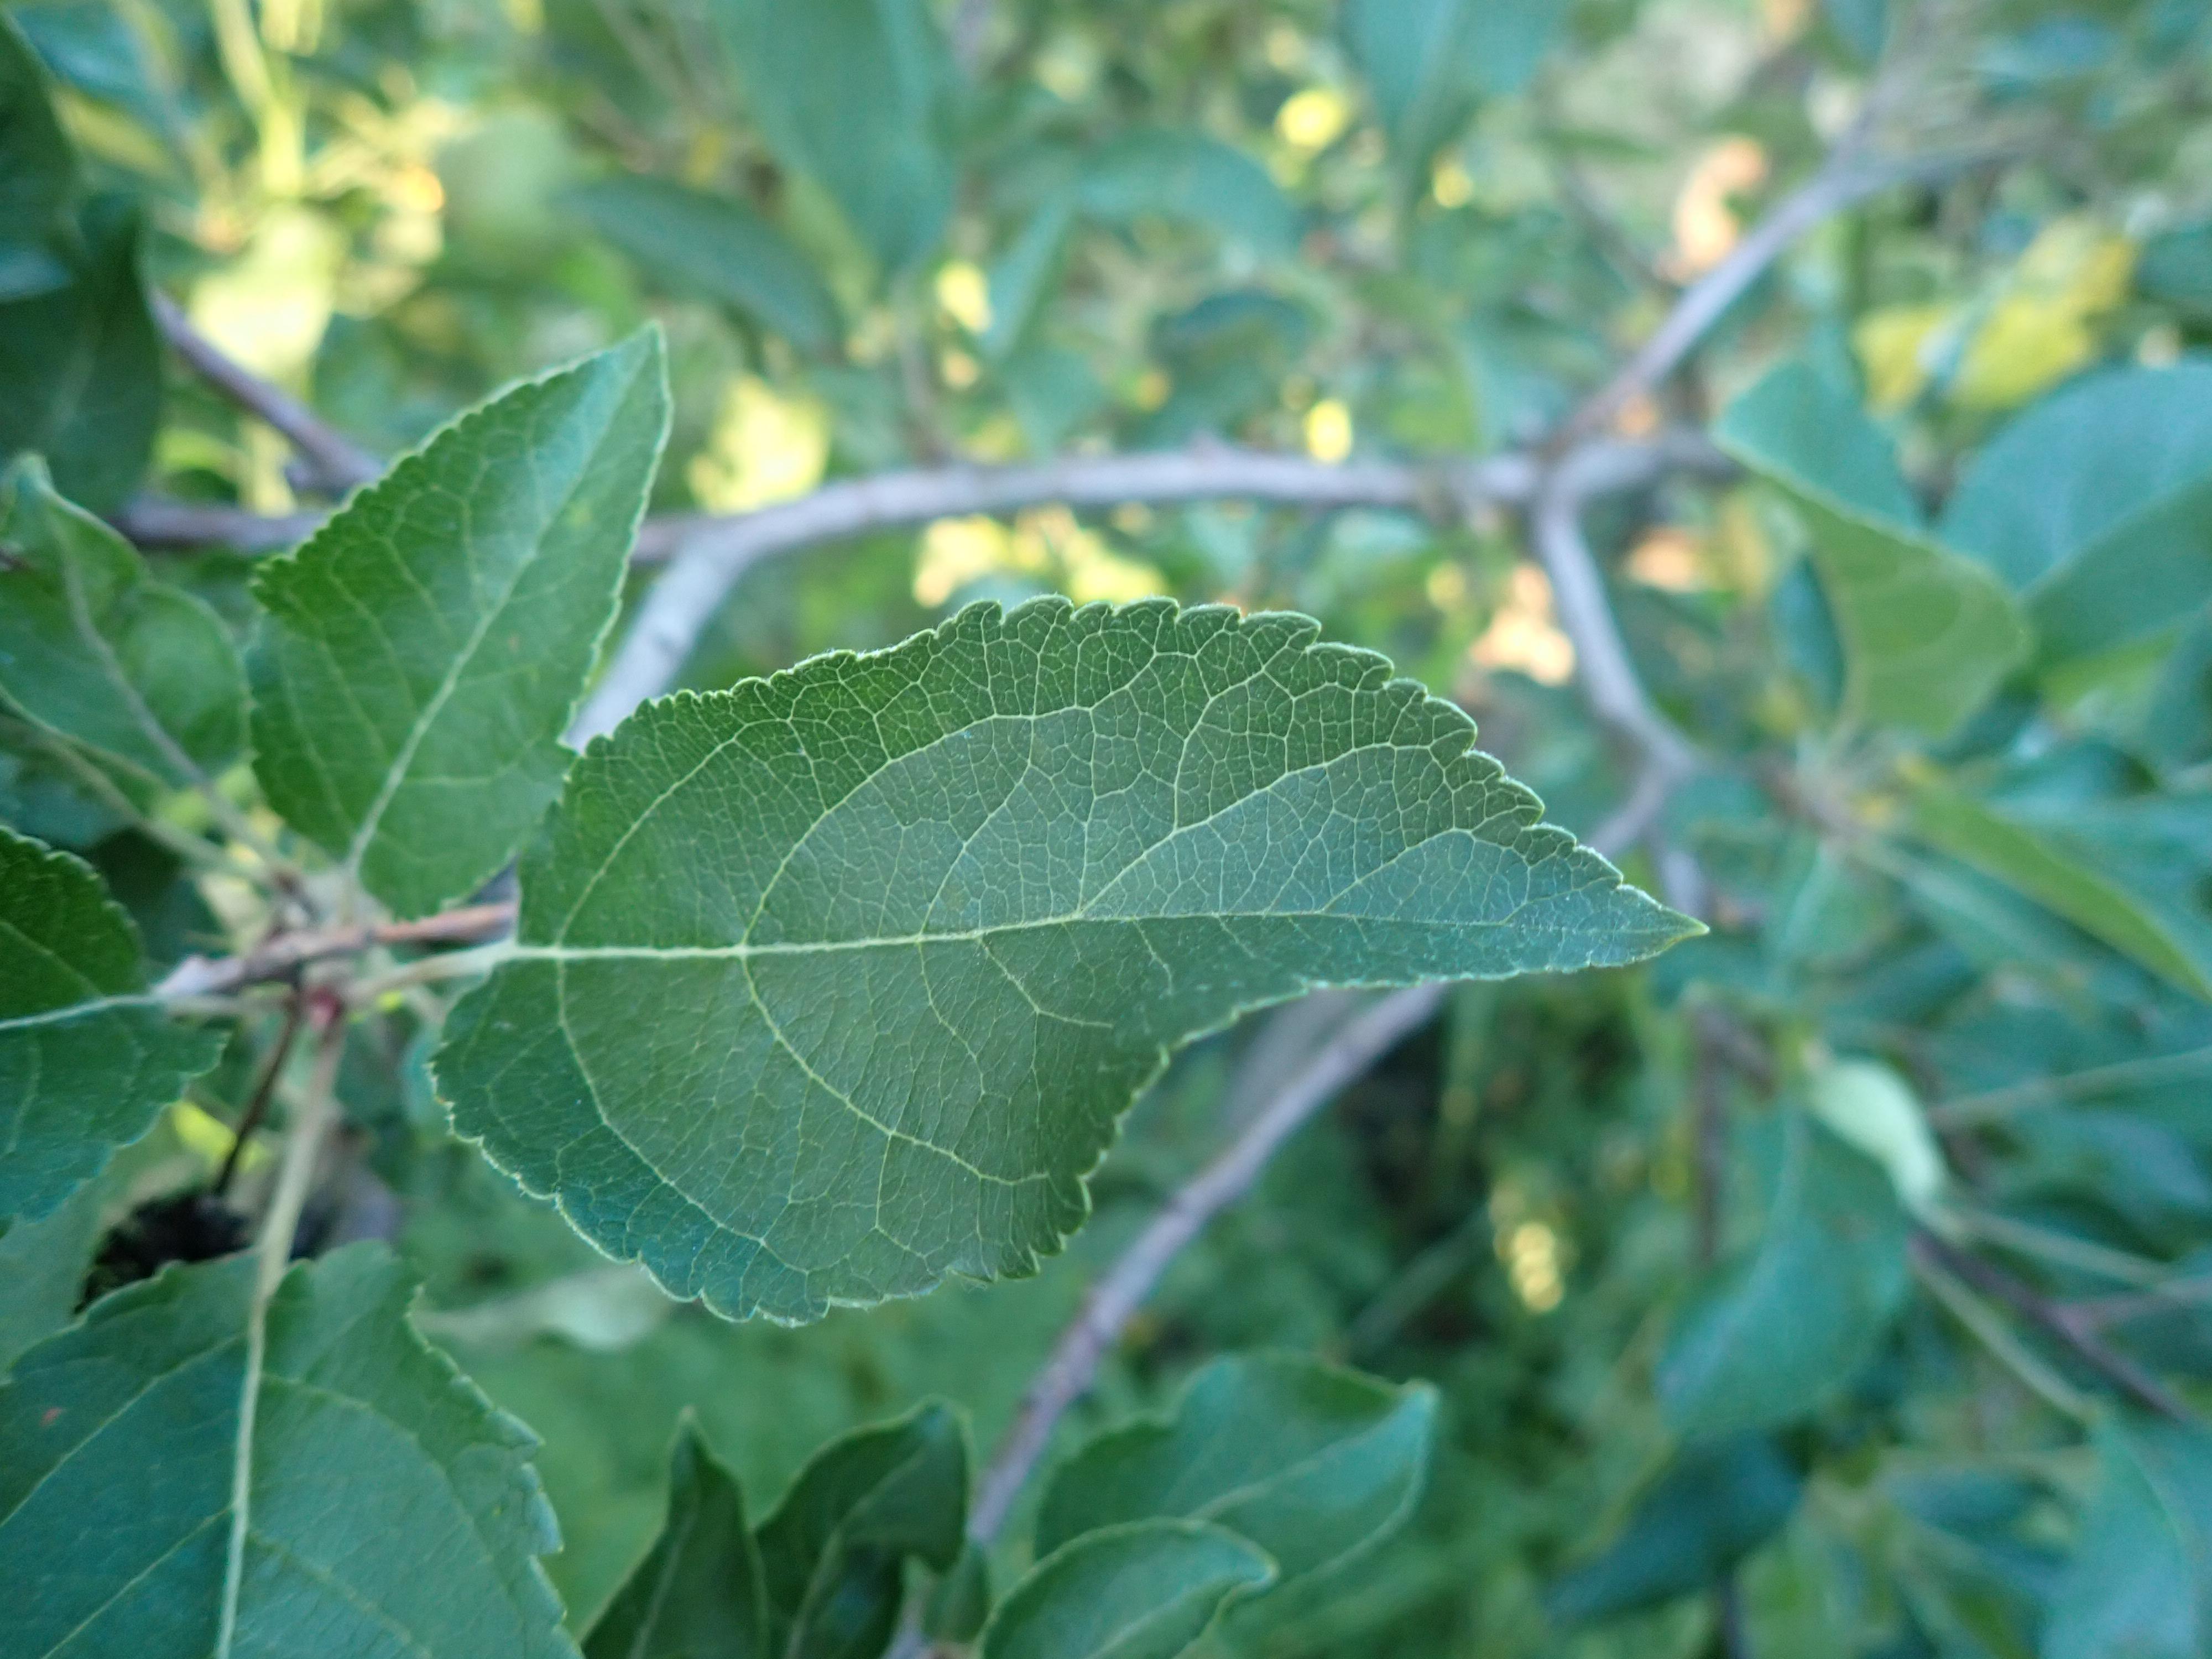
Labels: healthy